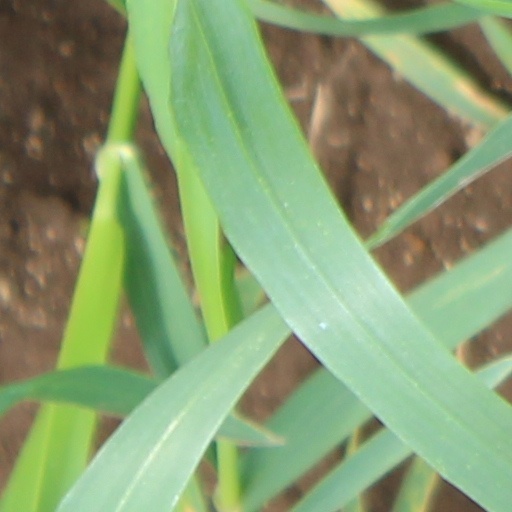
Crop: wheat